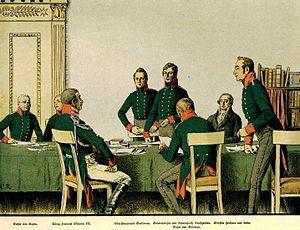
L'Armée royale prussienne était l'armée du royaume de Prusse. Ces forces armées furent essentielles dans l'affirmation du Brandebourg en tant que pouvoir européen.
Les Réformes prussiennes, désignent une restructuration d'inspiration libérale de l'administration et du système de production agricole et industriel de la Prusse, menée entre 1807 et 1819.